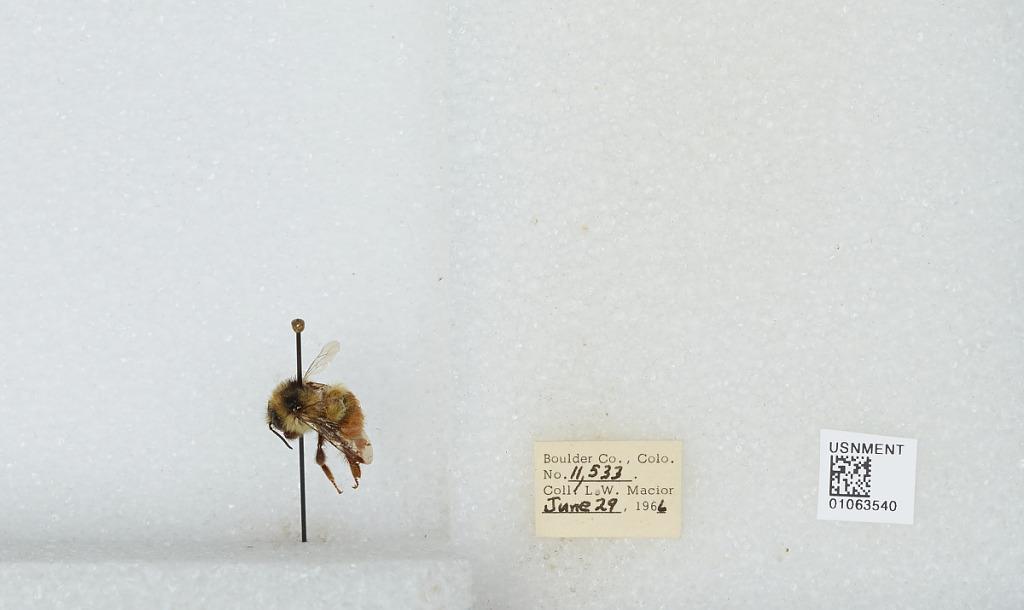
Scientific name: Bombus (Pyrobombus) bifarius Cresson
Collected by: L. Macior
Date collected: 1966-6-29
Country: United States
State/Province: Colorado
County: Boulder
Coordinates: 40.0017, -105.308